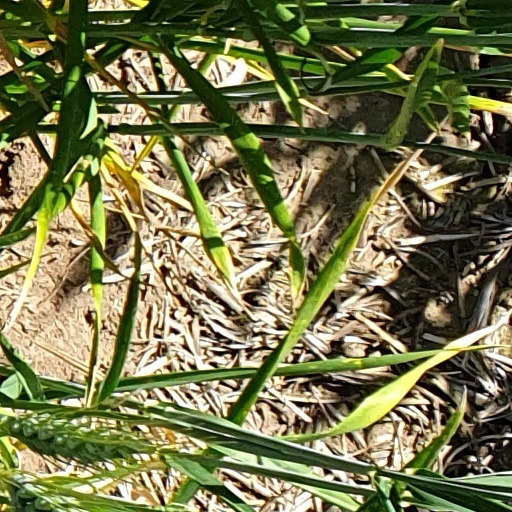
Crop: wheat